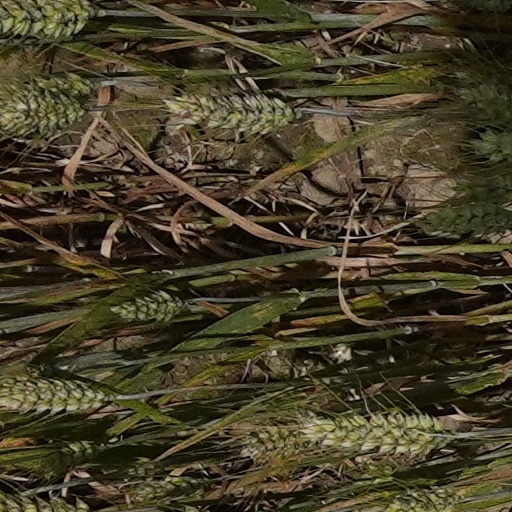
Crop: wheat